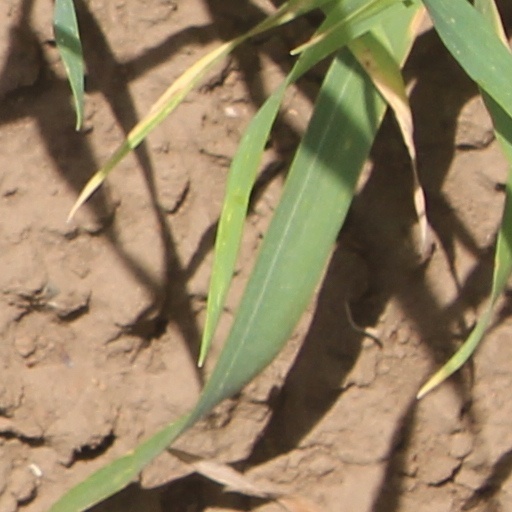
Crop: wheat